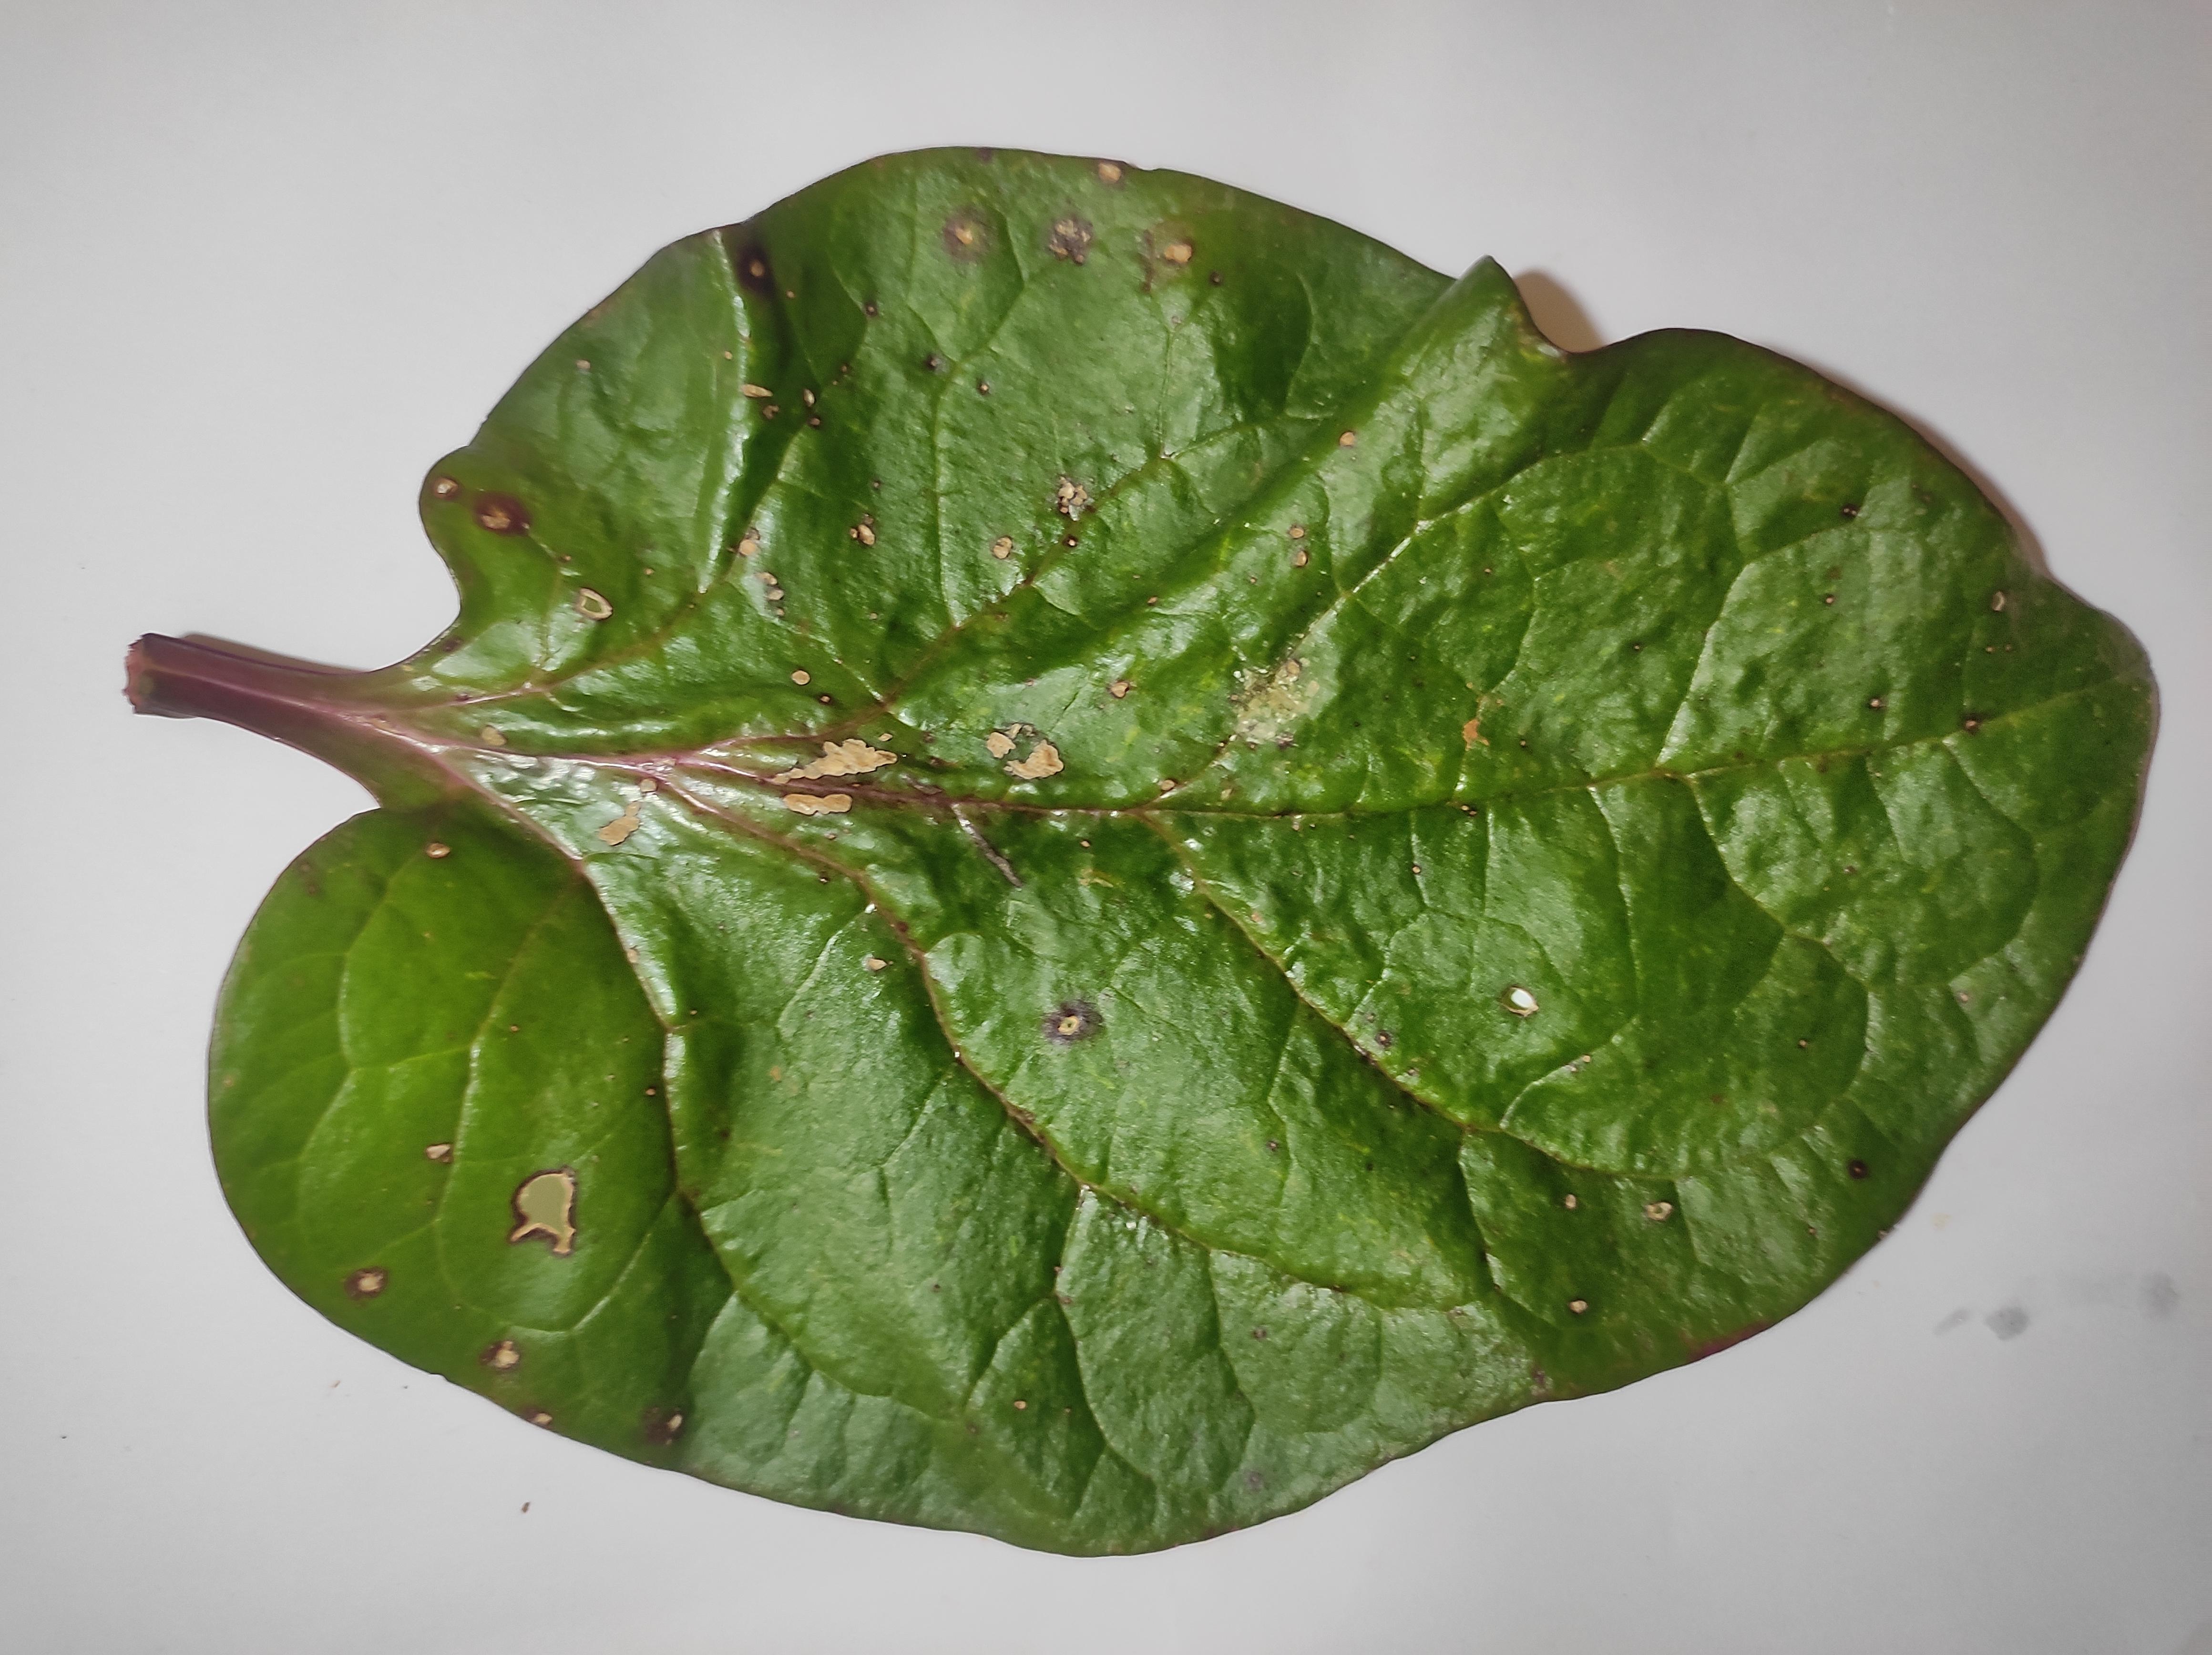
Label: anthracnose_leaf_spot